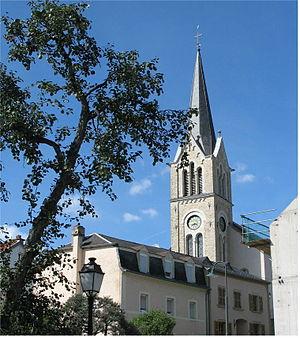
L'église de Mensdorf (Luxembourg)
Mensdorf est une section de la commune luxembourgeoise de Betzdorf située dans le canton de Grevenmacher.